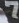
Number: 7